Farmers' market

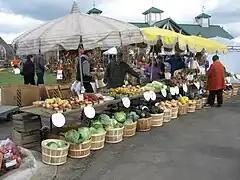
An autumn farmers' market in Farmington, Michigan

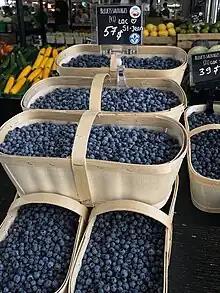
Blueberries in late July 2023 at the Jean Talon Market in Montreal

A farmers' market (or farmers market according to the AP stylebook, also farmer's market in the Cambridge Dictionary) is a physical retail marketplace intended to sell foods directly by farmers to consumers. Farmers' markets may be indoors or outdoors and typically consist of booths, tables or stands where farmers sell their produce, live animals and plants, and sometimes prepared foods and beverages. Farmers' markets exist in many countries worldwide and reflect the local culture and economy. The size of the market may be just a few stalls or it may be as large as several city blocks. Due to their nature, they tend to be less rigidly regulated than retail produce shops.